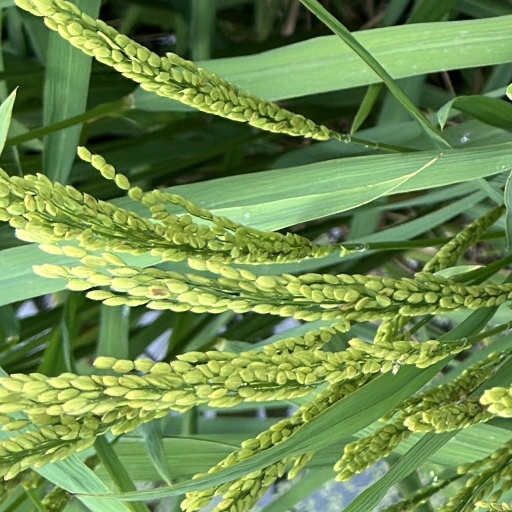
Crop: rice